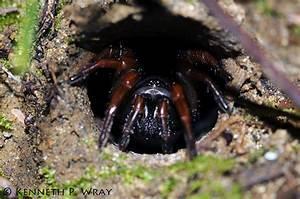
spider